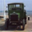
Label: truck